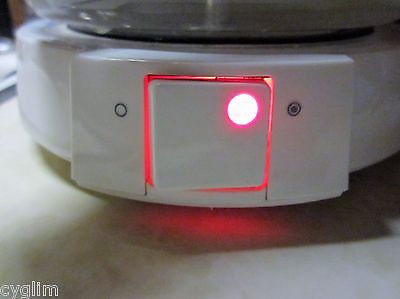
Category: coffee maker